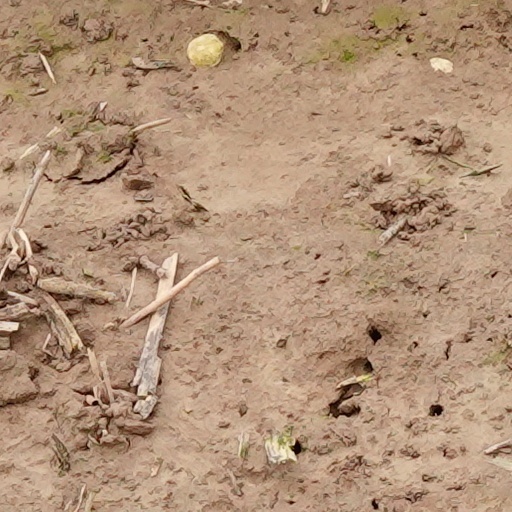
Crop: wheat